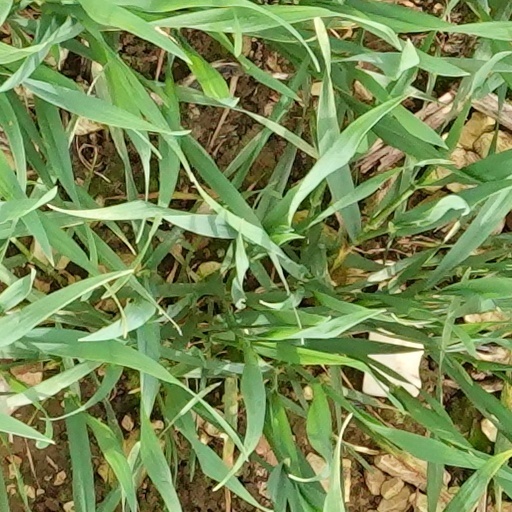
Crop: wheat